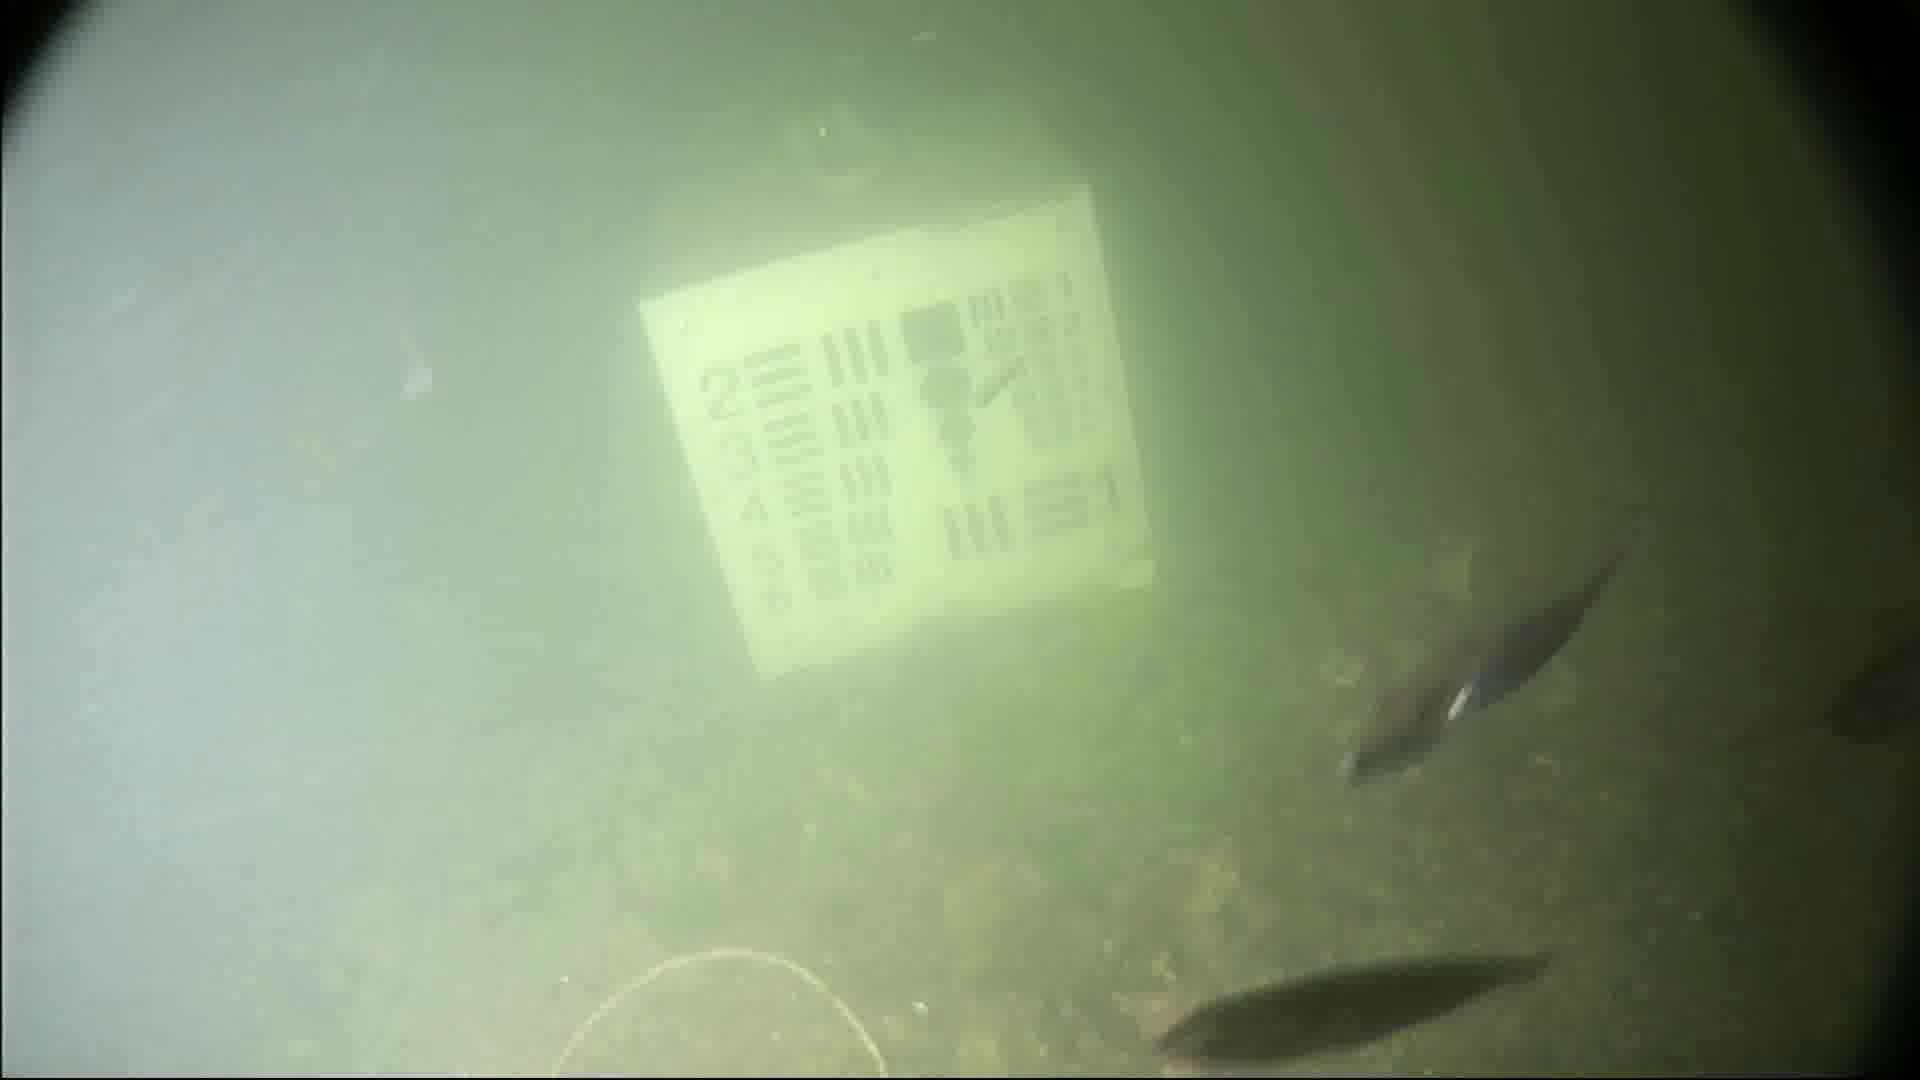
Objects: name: small_fish
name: starfish